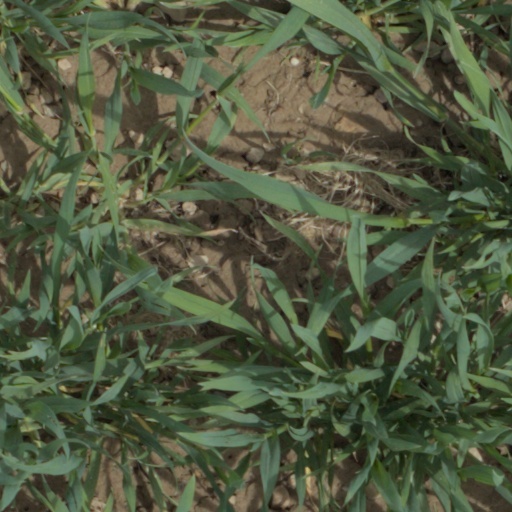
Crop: wheat